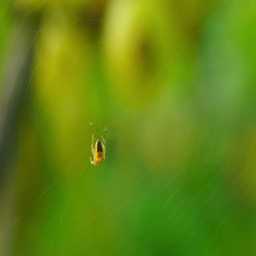
yellow spider descends on a cobweb and back